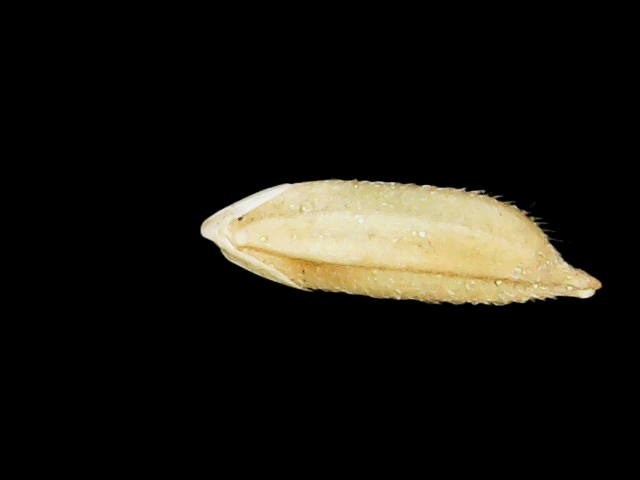
Rice variety: Binadhan12